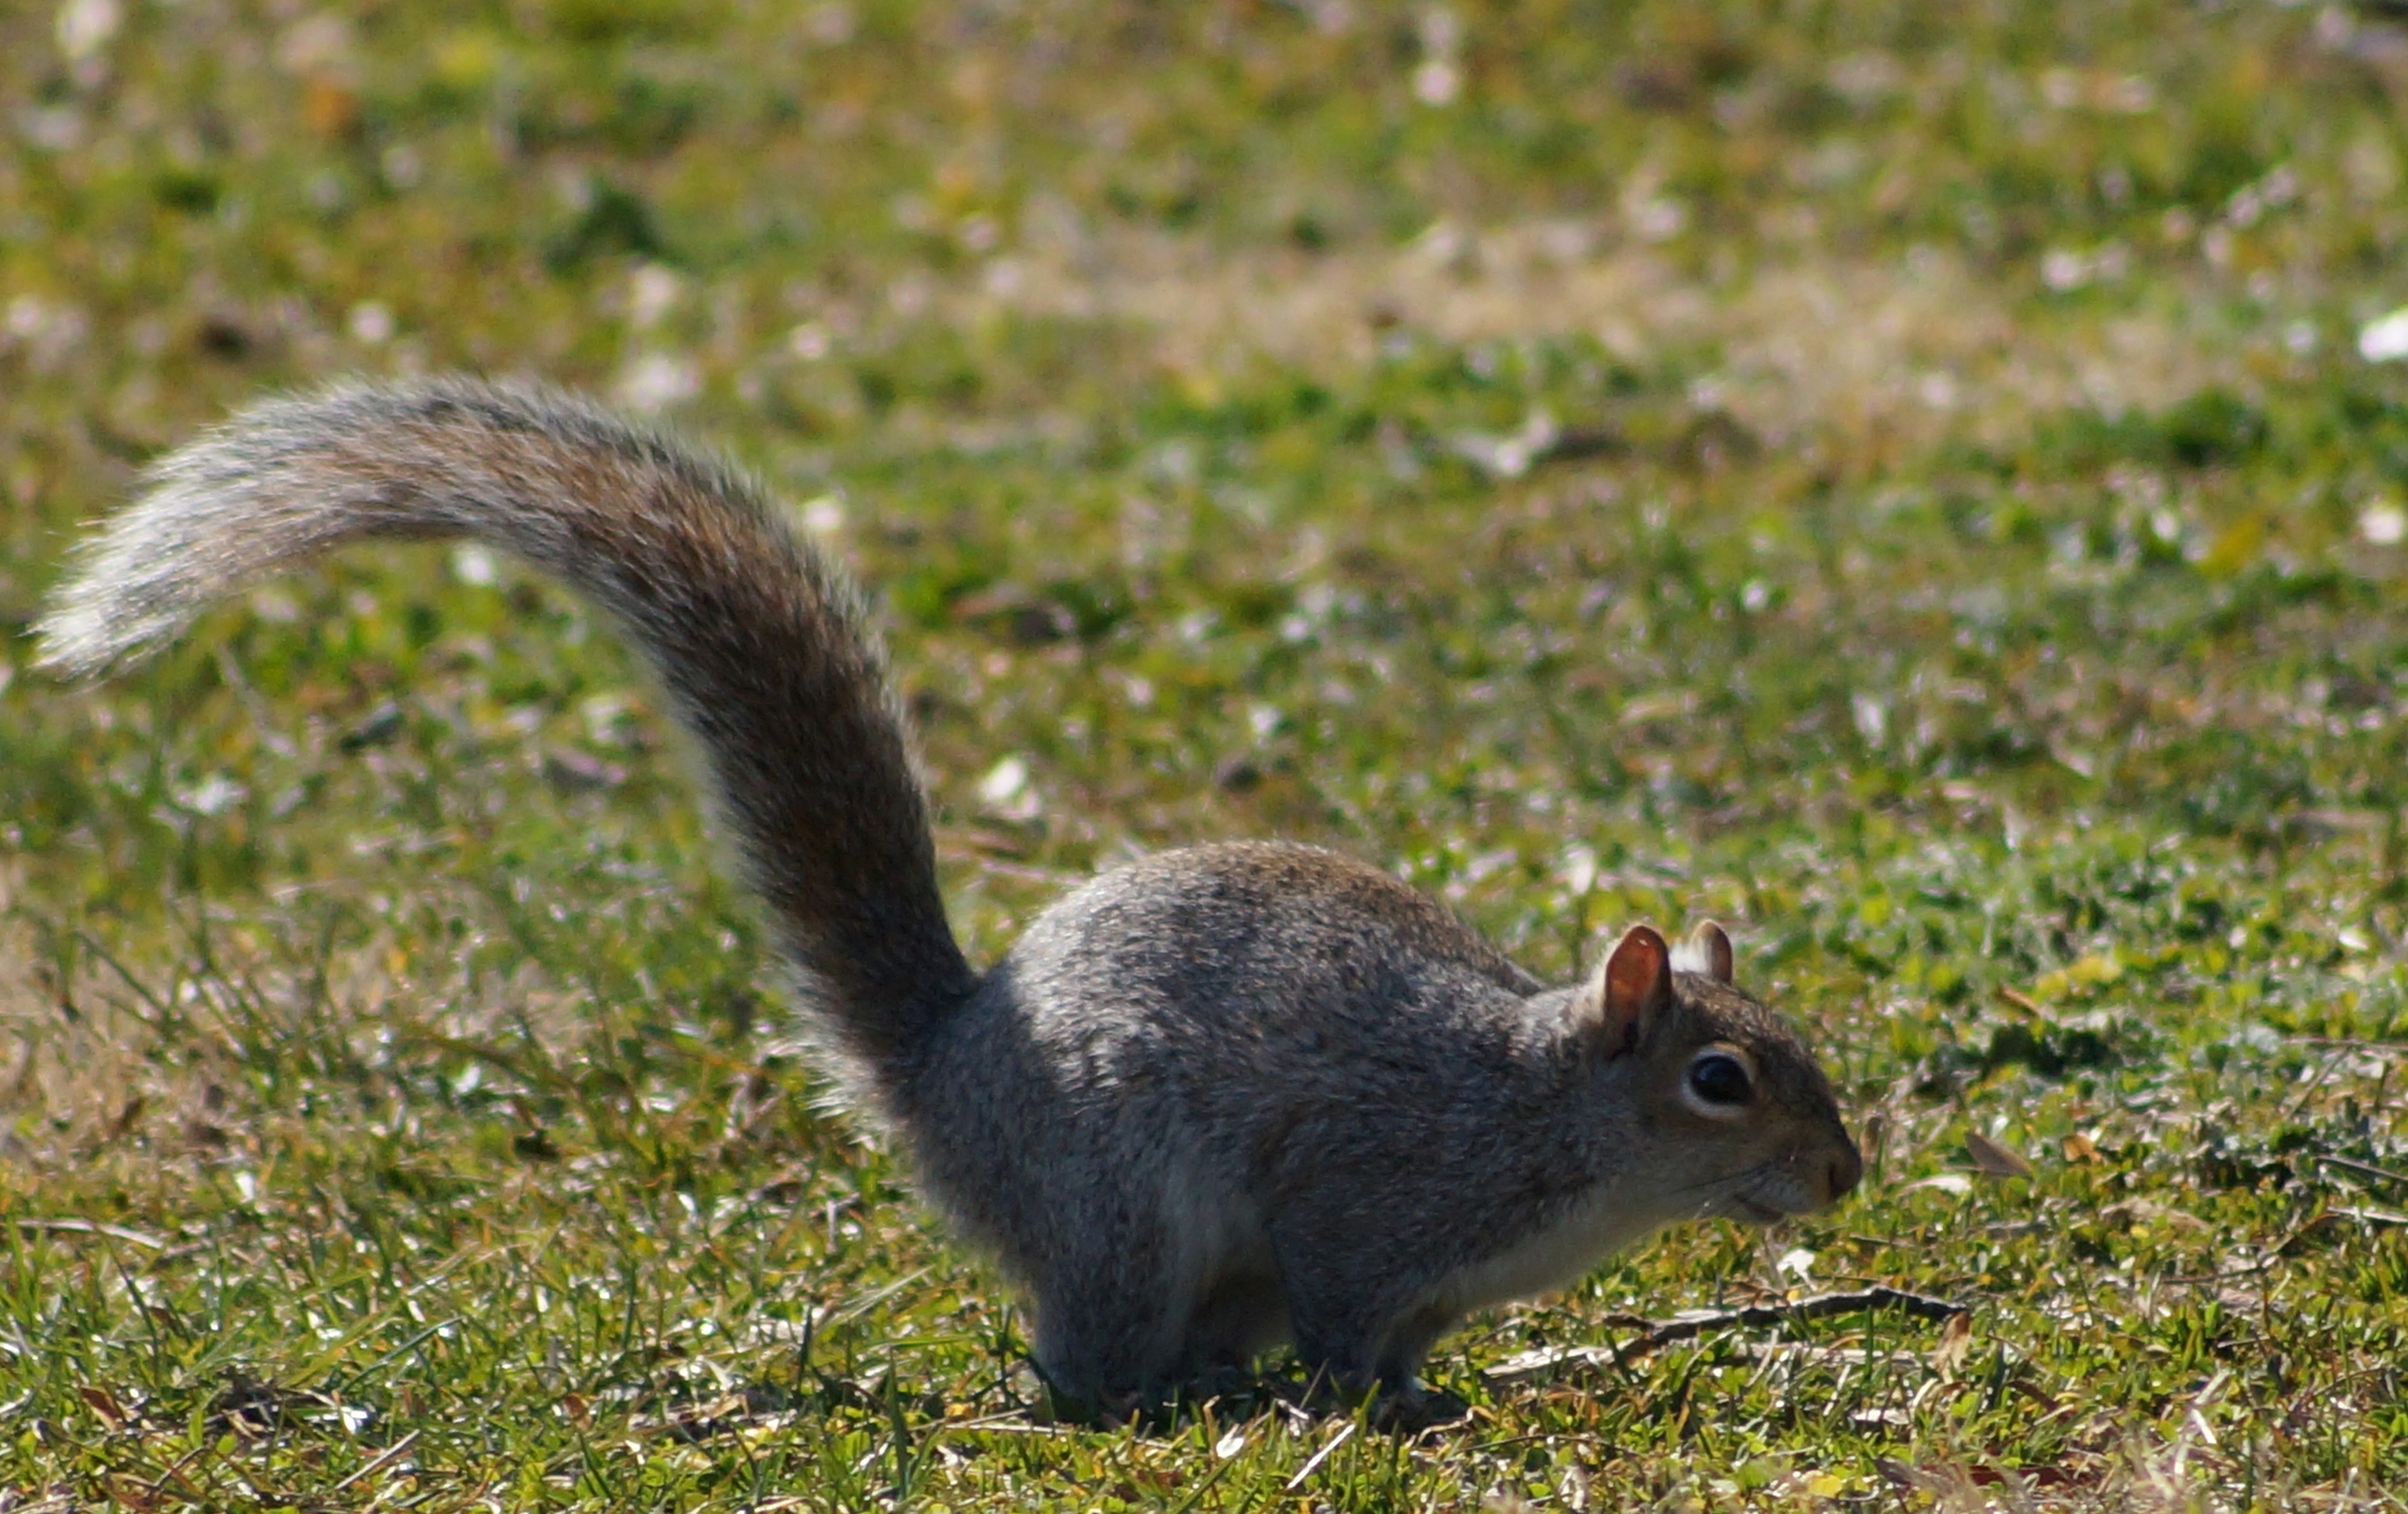
nature, grass, wilderness, animal, wildlife, wild, environment, park, mammal, squirrel, rodent, fauna, outdoors, whiskers, zoology, vertebrate, species, fox squirrel, druid hill park